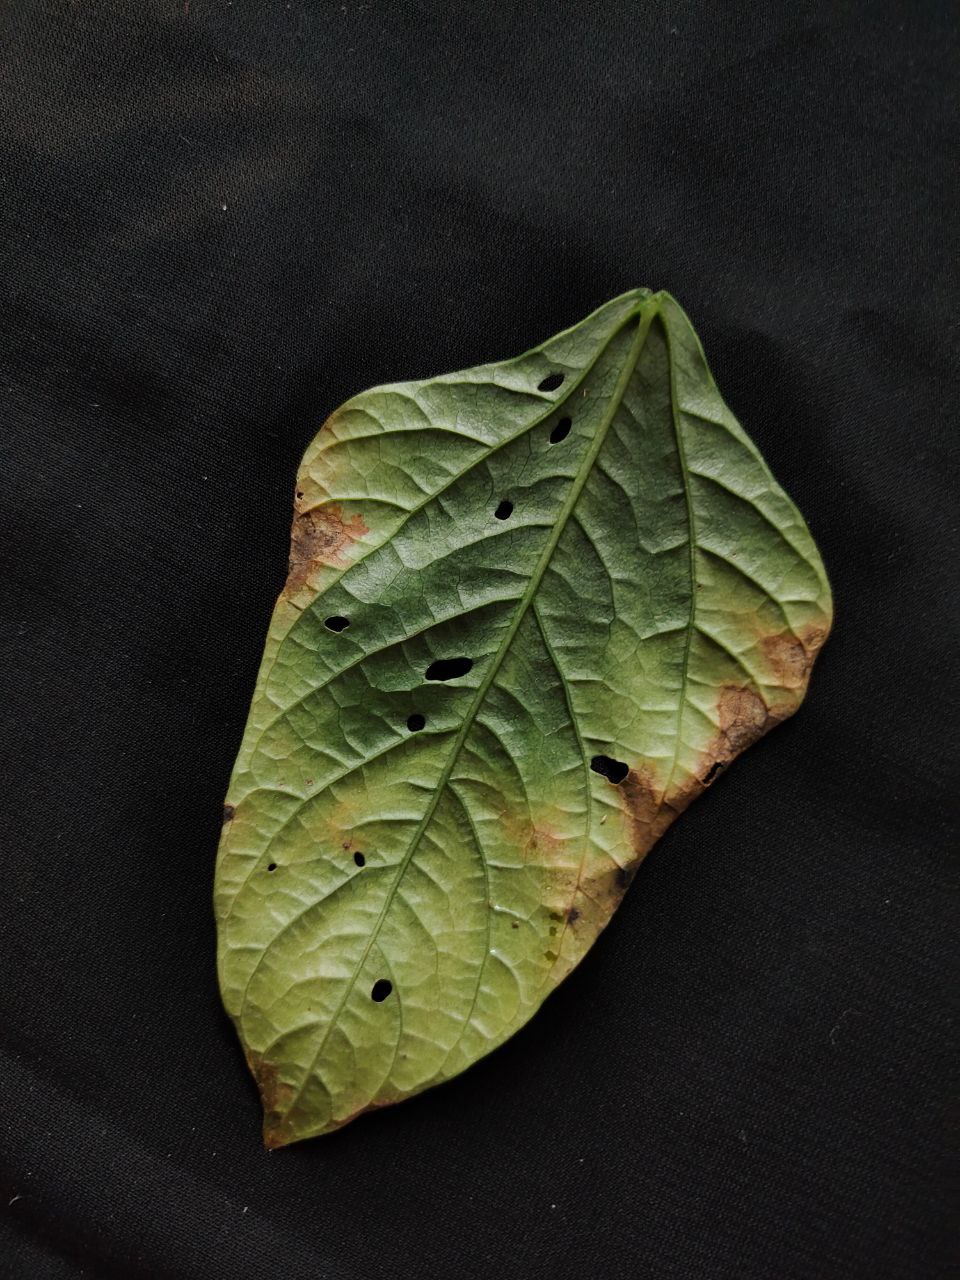
Crop: cowpea
Leaf condition: Bacterial wilt